Henri I, Prince of Condé

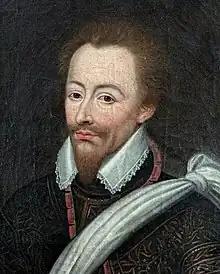

Henri de Bourbon, 2nd Prince of Condé (29 December 1552 – 5 March 1588) was a French "prince du sang" and Huguenot general like his more prominent father, Louis I, Prince of Condé.